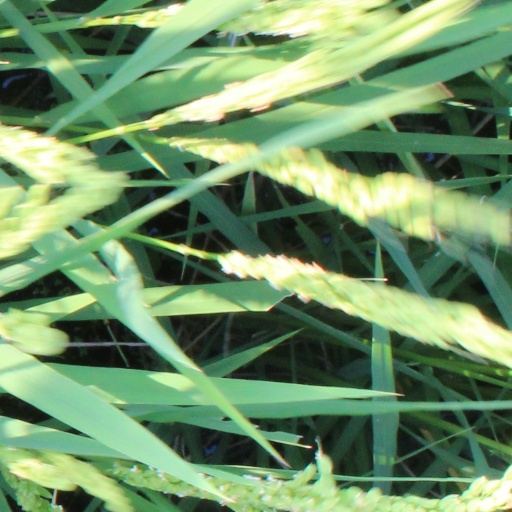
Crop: rice